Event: Nepal Earthquake
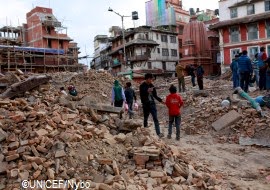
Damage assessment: damage